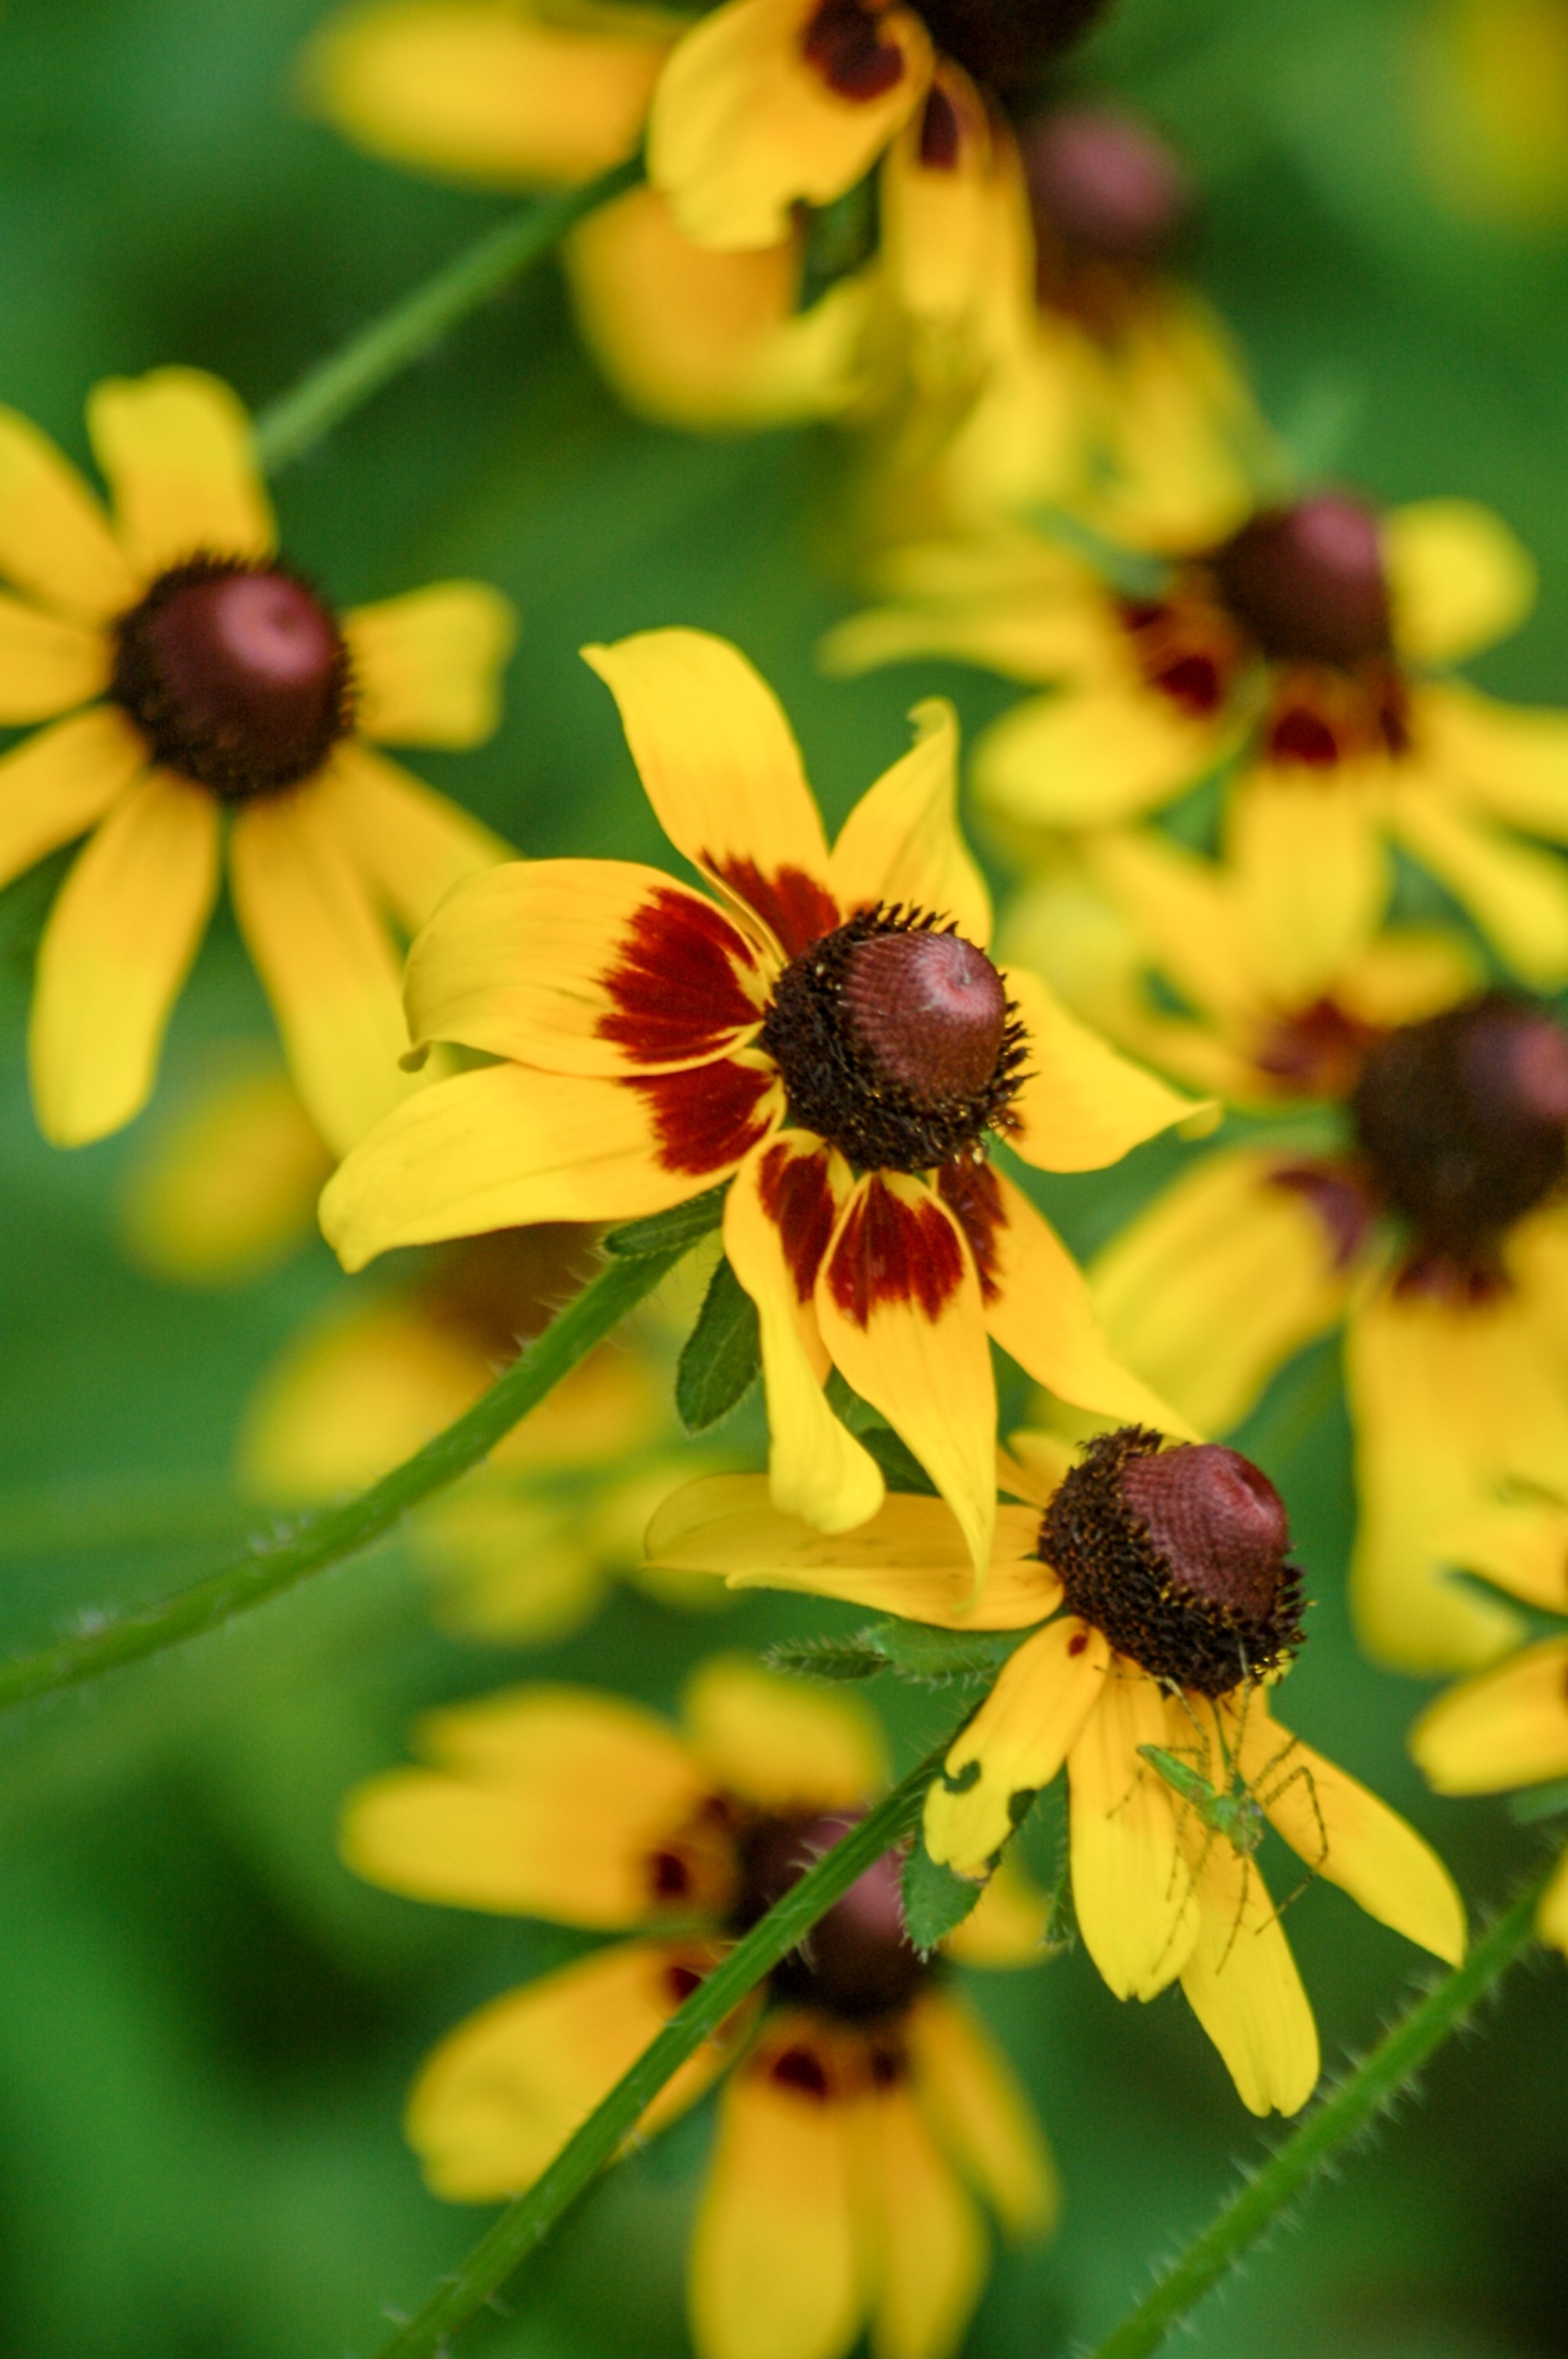
nature, blossom, plant, flower, petal, bloom, summer, floral, pollen, green, color, insect, botany, blooming, colorful, yellow, garden, flora, fauna, invertebrate, yellow flower, wildflower, flowers, close up, bee, insects, coneflower, bugs, nectar, macro photography, flowering plant, honey bee, daisy family, yellow coneflower, land plant, membrane winged insect